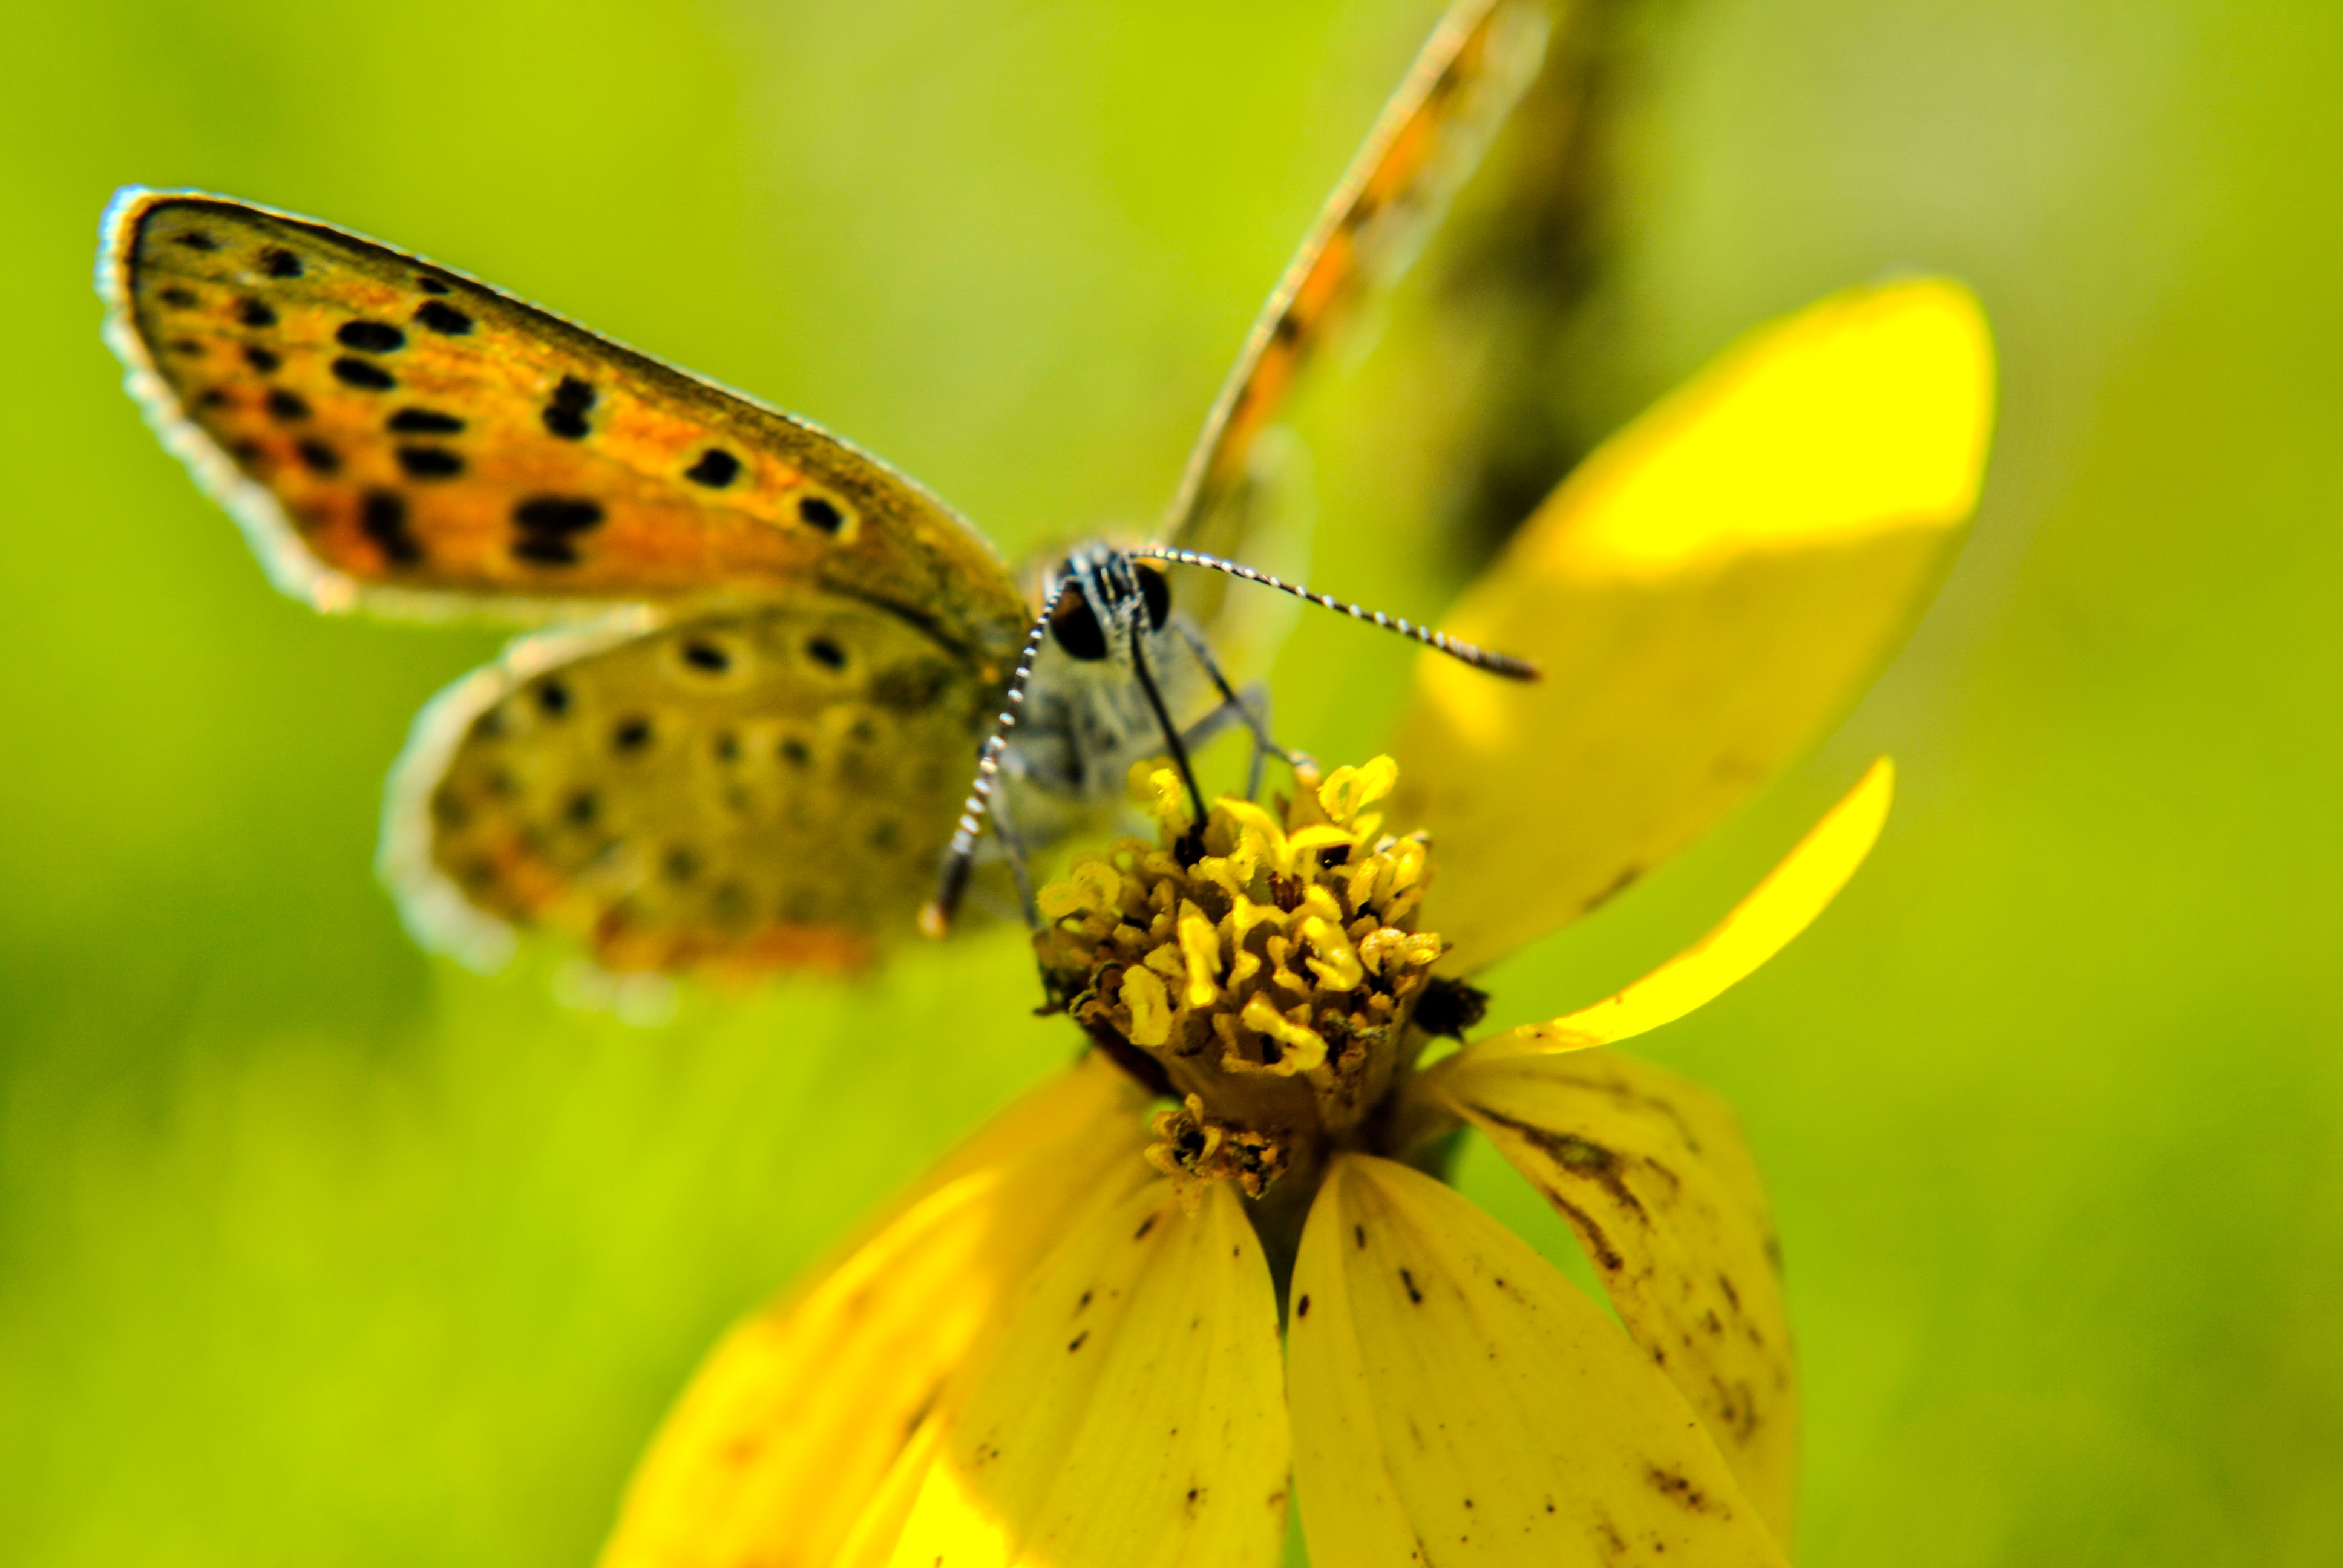
plant, flower, fly, summer, wildlife, pollen, spring, insect, moth, butterfly, yellow, invertebrate, flowers, close up, wings, insects, butterflies, pest, nectar, pieridae, macro photography, organism, honey bee, pollinator, membrane winged insect, moths and butterflies, lycaenid, net winged insects, brush footed butterfly